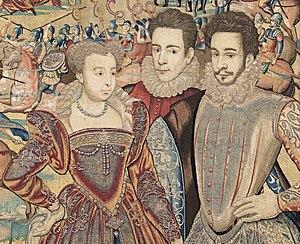
Représentation de Marguerite de Valois et de son frère, le duc François d'Anjou. Détail de la tapisserie dite de «
Henri II dit le Bon, né à Nancy le 8 novembre 1563, mort à Nancy le 31 juillet 1624, fut marquis de Pont-à-Mousson, puis duc de Lorraine et de Bar de 1608 à 1624. Il était fils aîné du duc Charles III et de Claude de France, et à ce titre prince héréditaire de Lorraine.